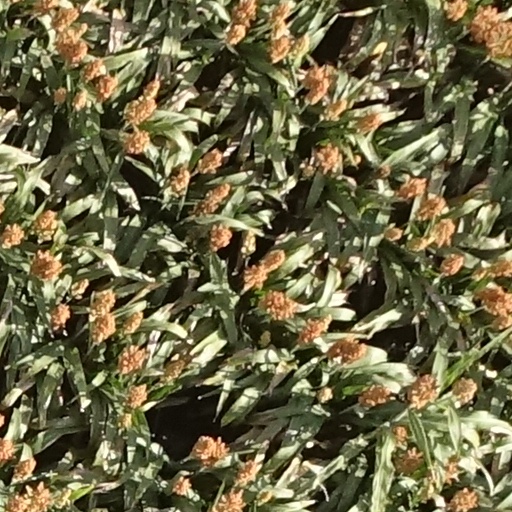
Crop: sorghum